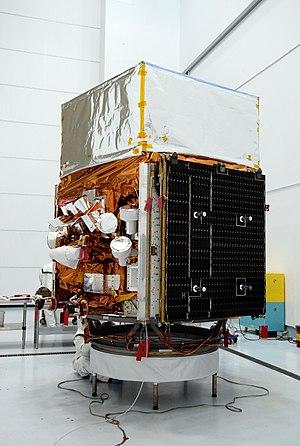
Le Fermi Gamma-ray Space Telescope est un télescope spatial de l'agence spatiale américaine destiné à l'étude des rayons gamma de haute énergie émis par les objets célestes. Ce satellite a été lancé le 11 juin 2008 et placé sur une orbite basse terrestre circulaire de 565 km pour une durée d'au moins 5 ans. L'instrument principal LAT permet d'observer des rayons gamma de 20 MeV à 300 GeV. Un deuxième instrument, le GBM, est réservé à l'étude des sursauts gamma. Le télescope Fermi a pour objectif l'étude des phénomènes les plus violents observés dans l'univers tels que les blazars jets relativistes produits par des trous noirs supermassifs, les sursauts gamma et doit contribuer à une meilleure compréhension de phénomènes tels que les pulsars, les éruptions solaires et l'origine des rayons cosmiques. Cette mission spatiale est financée conjointement par la NASA, le Département de l'Énergie américaine avec la participation de laboratoires de recherche en Allemagne, France, Italie, au Japon et en Suède.